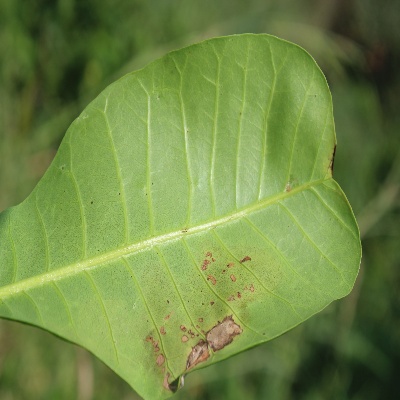
Crop: Cashew
Condition: anthracnose